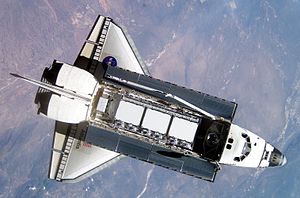
STS-112 / Missionen
STS-112 var Atlantis 26. rumfærge-mission.